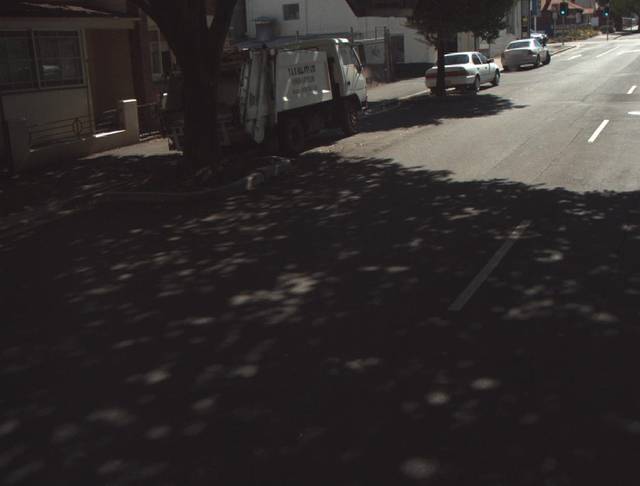
Region: Australia
Coordinates: -41.444, 147.138